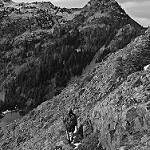
Label: B & W